The King's Academy (West Palm Beach, Florida)

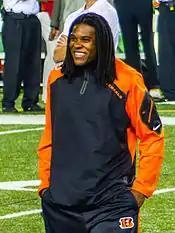
TKA's Emmanuel Lamur '07, former NFL linebacker.

Faculty and staff with 25 or more years of service are honored with a wall plaque on the exterior of the Loveland Athletic Center. To date, the following individuals have been included in the school's Wall of Fame: